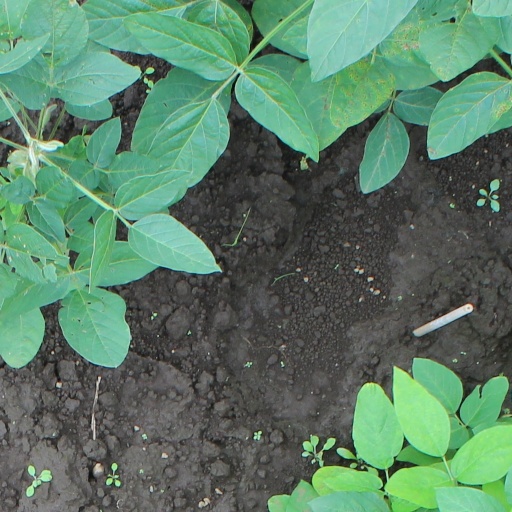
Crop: soybean